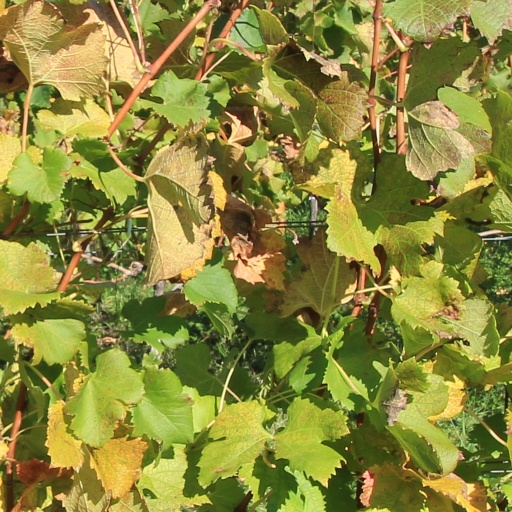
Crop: grape